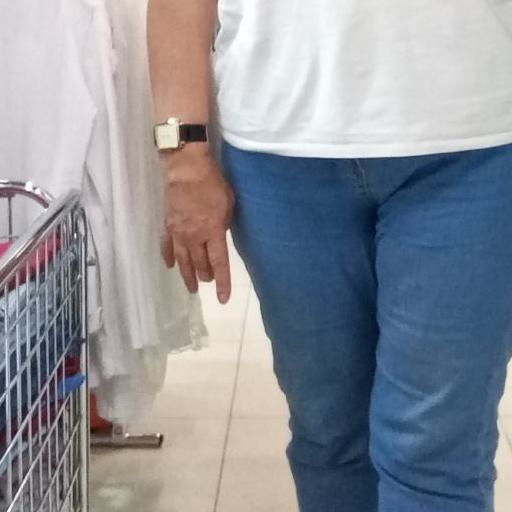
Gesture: no_gesture